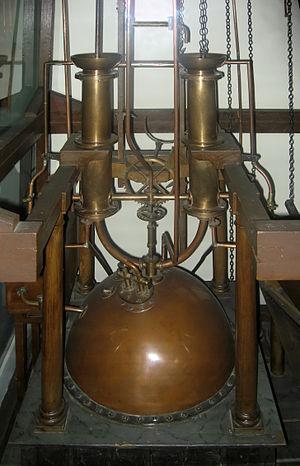
Ivan Ivanovitch Polzounov est un inventeur russe. Il a construit la première machine à vapeur de Russie et le premier moteur à deux temps au monde. Il est aujourd'hui considéré comme le premier à avoir énoncé le principe de la régulation automatique.